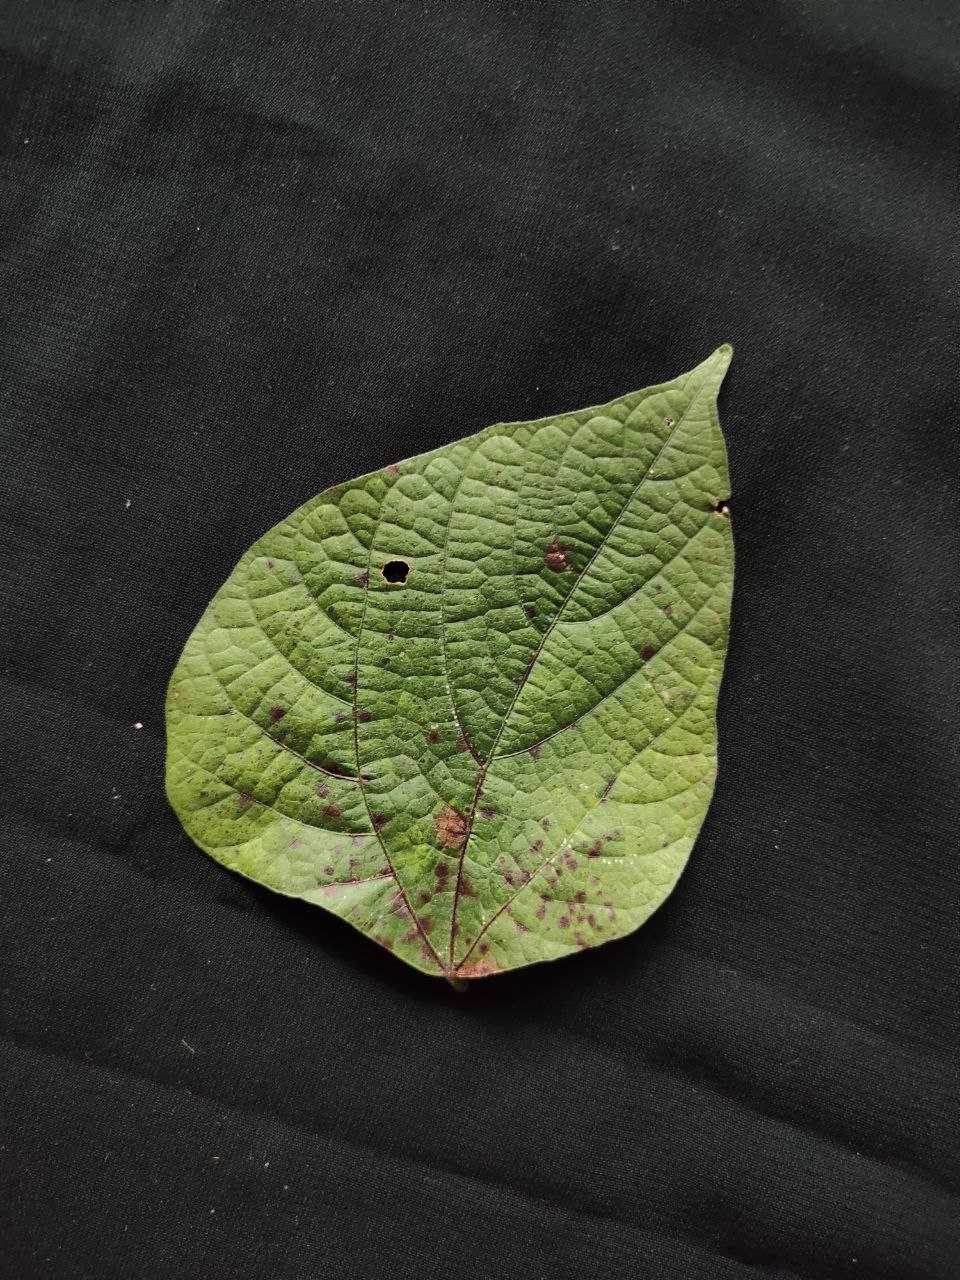
Crop: bean
Leaf condition: Rust